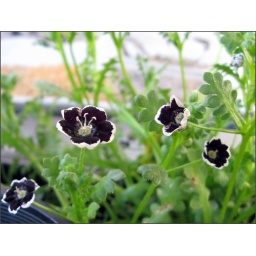
... in a pot outside the kitchen window. Found the name: Pennie Black (nemophila menziesii)